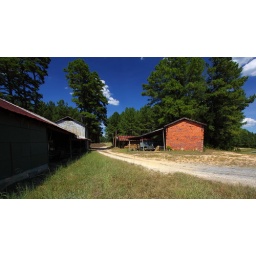
This is another view of the red brick barn off of Tody Goodwin Road in Chatham County, NC